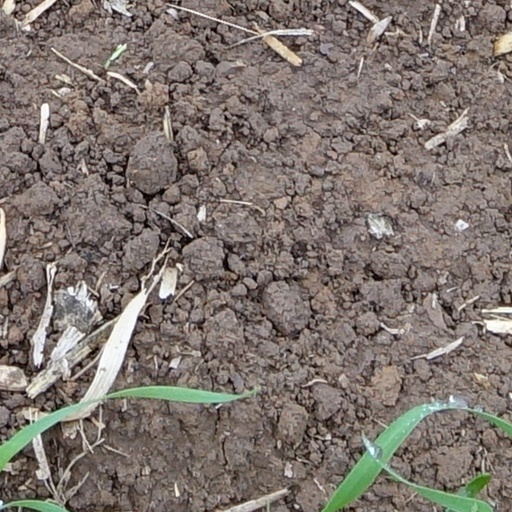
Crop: wheat